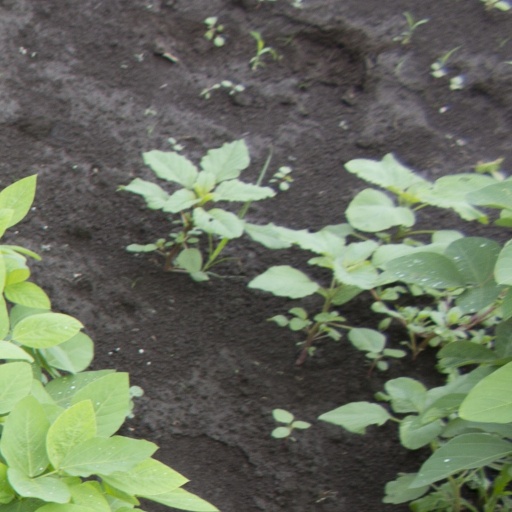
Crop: soybean